Wheeler incremental inductance rule

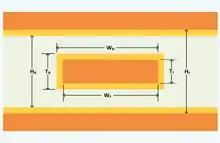
Stripline illustrating the incremental Wheeler inductance rule.

The incremental inductance rule, attributed to Harold Alden Wheeler by Gupta and others is a formula used to compute skin effect resistance and internal inductance in parallel transmission lines when the frequency is high enough that the skin effect is fully developed. Wheeler's concept is that the internal inductance of a conductor is the difference between the computed external inductance and the external inductance computed with all the conductive surfaces receded by one half of the skin depth.